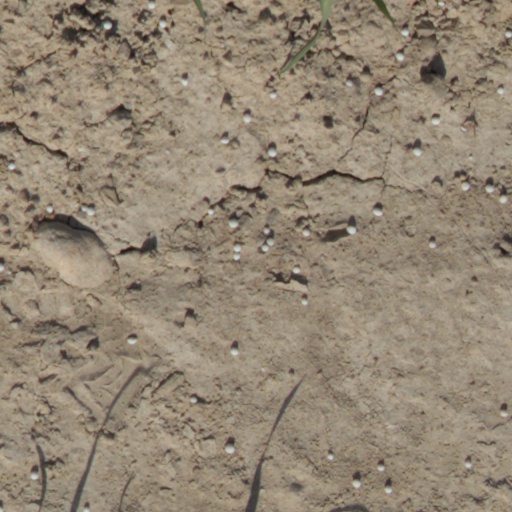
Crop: wheat